Snow White and the Madness of Truth

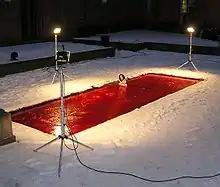
The installation "Snow White and the Madness of Truth".

Snow White and the Madness of Truth was a 2004 item of installation art by Swedish, Israeli-born composer and musician Dror Feiler and his Swedish wife, artist Gunilla Sköld-Feiler. Feiler and Sköld-Feiler created the visuals and the music for the artwork together, which was installed in the Swedish History Museum in Stockholm, Sweden.